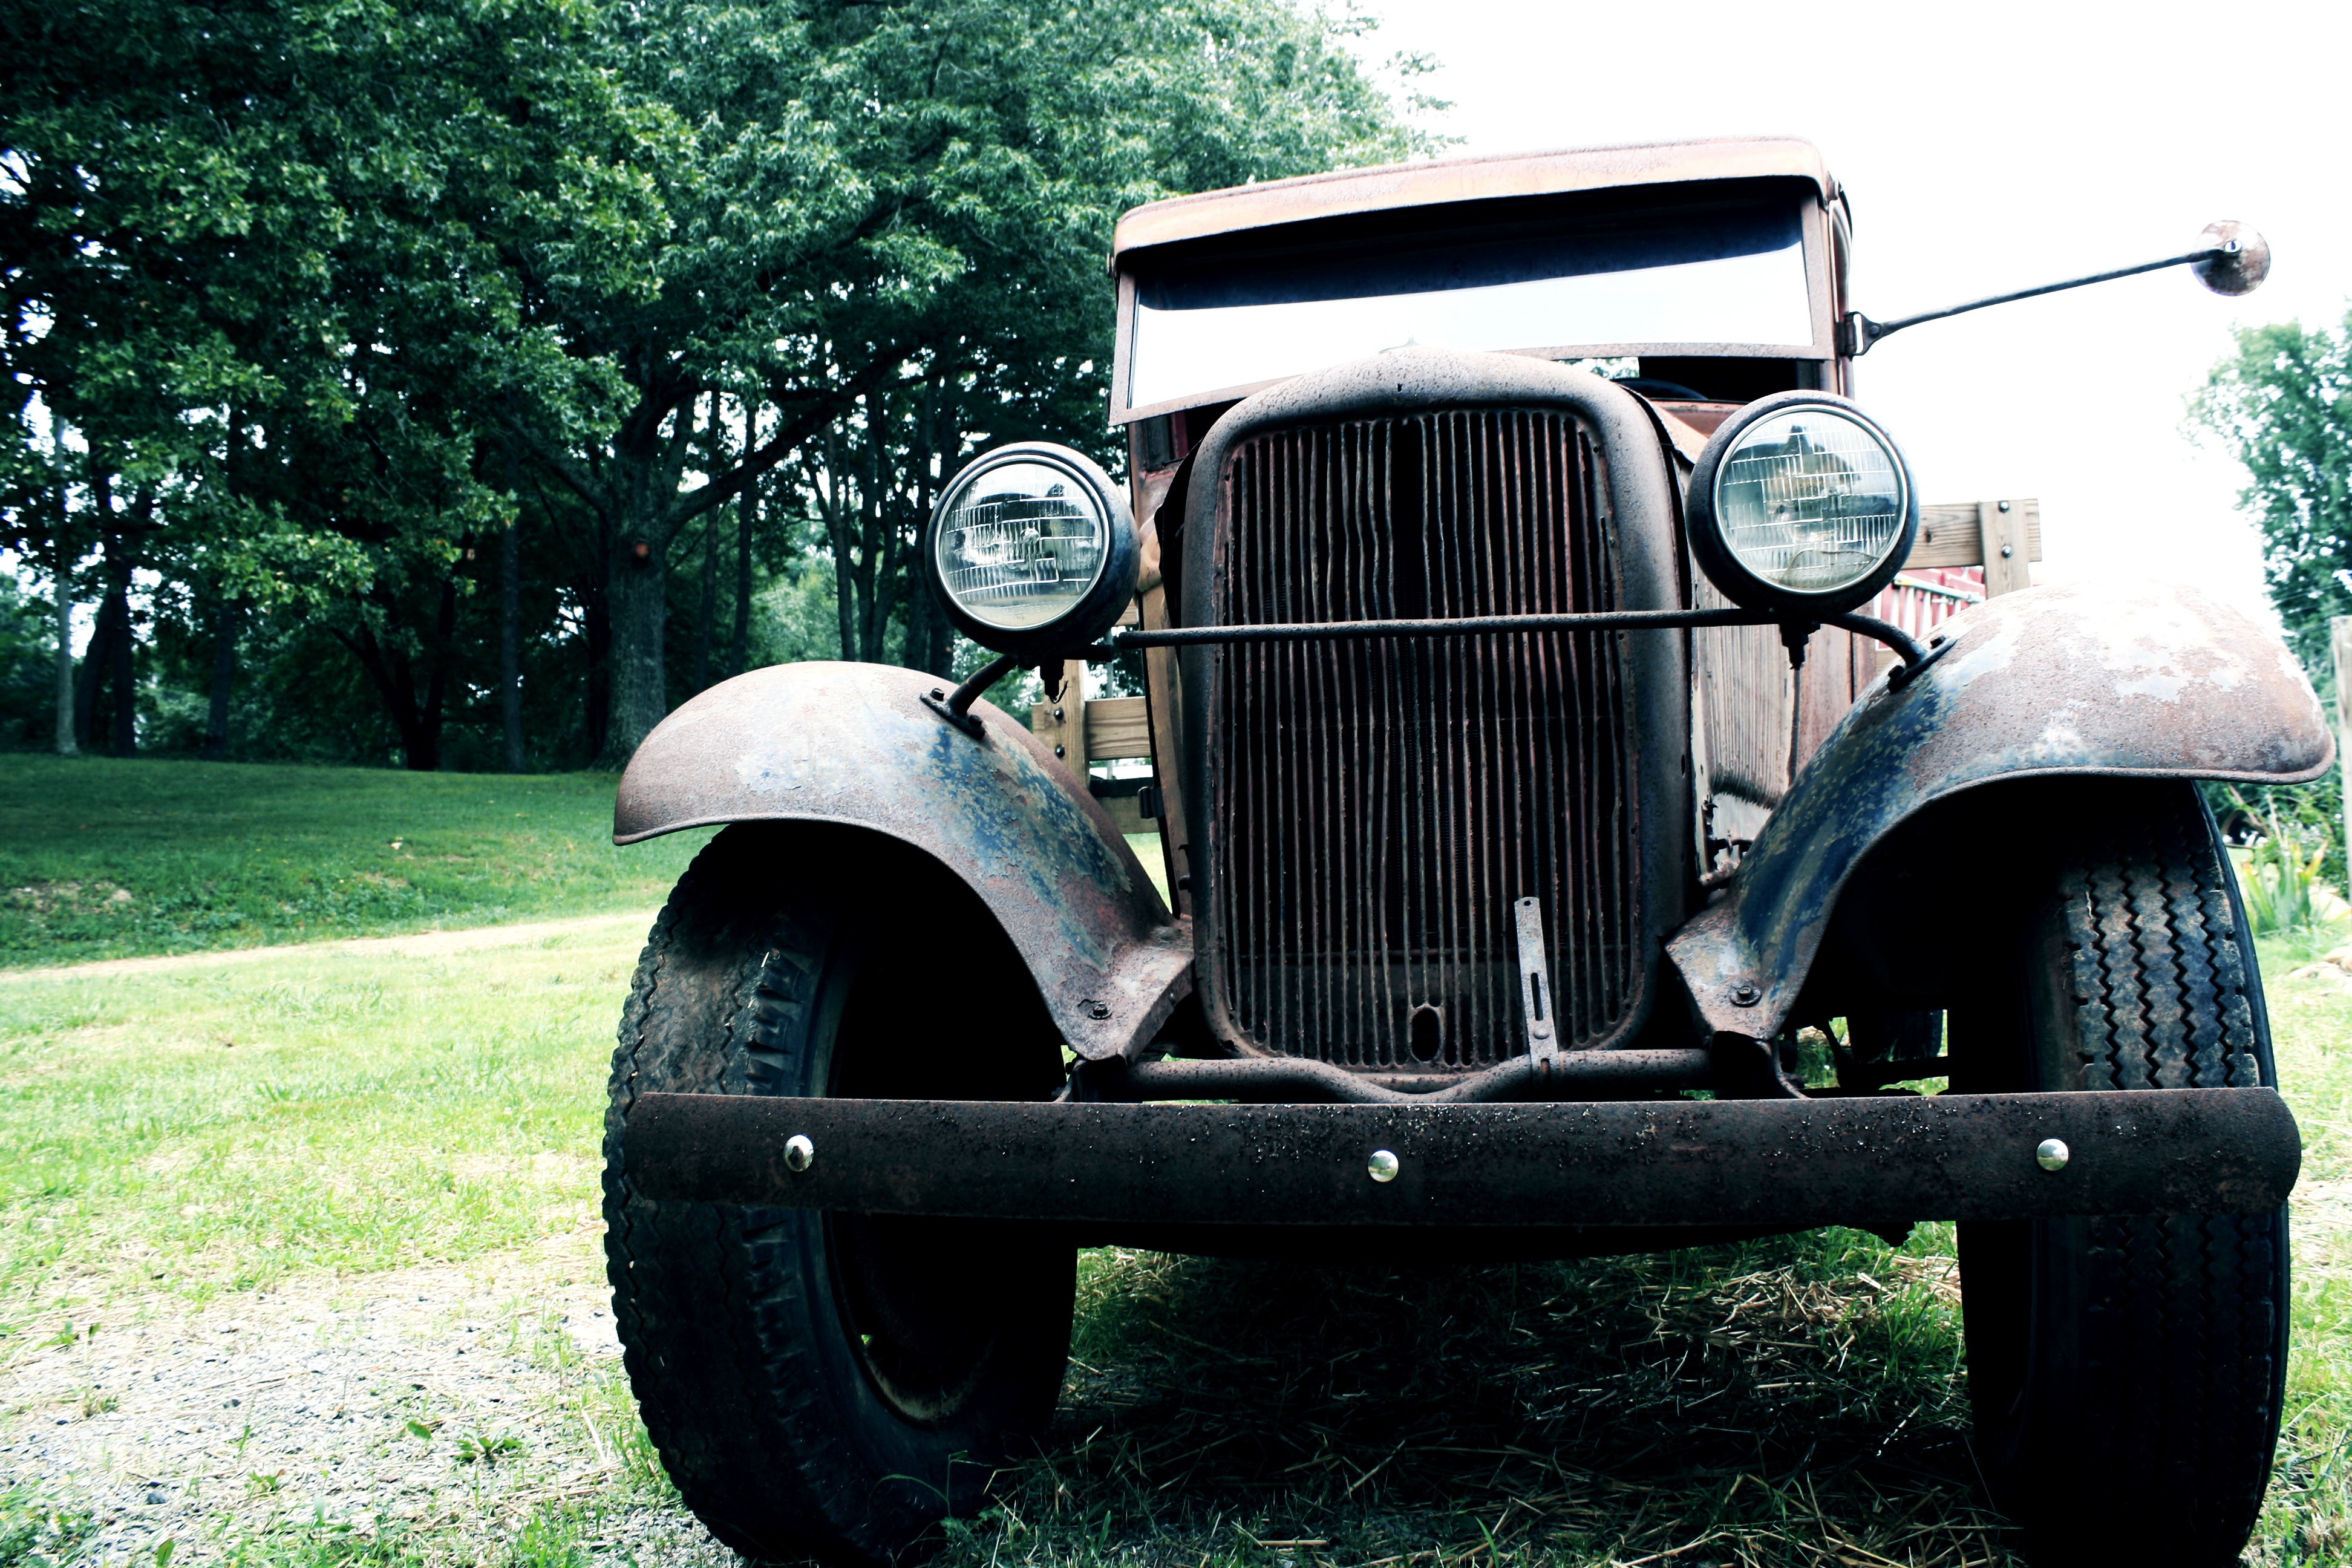
car, wheel, vehicle, motor vehicle, vintage car, antique car, land vehicle, automobile make